Question: Please indicate a possible affordance area of the fork that can be used for holding
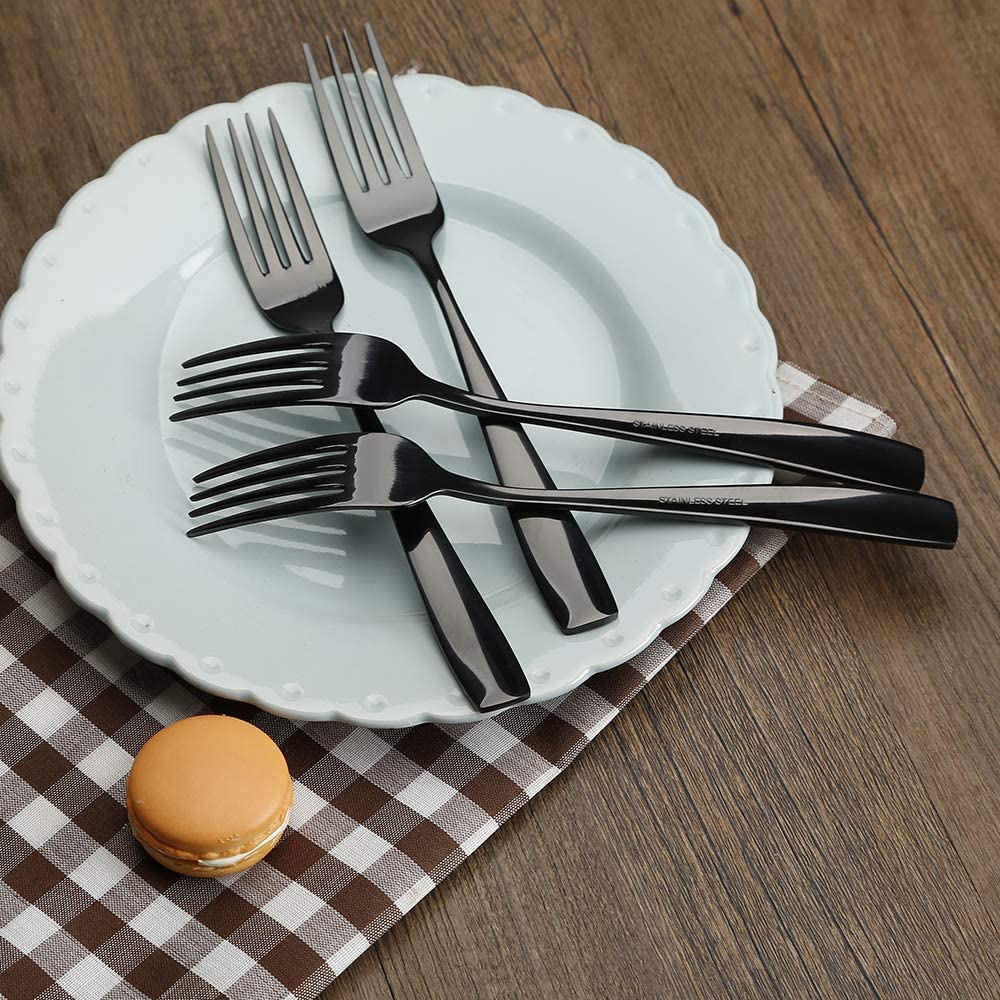
Answer: [702.202, 413.673, 910.776, 483.198]